Phillip Island (Norfolk Island)

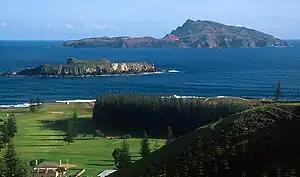
View from Norfolk Island showing Phillip Island in the distance. In the foreground is the smaller Nepean Island

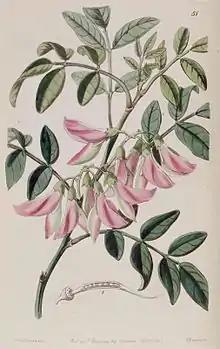
"Streblorrhiza speciosa" is an extinct plant which was endemic to Phillip Island

The vegetation of Phillip Island was devastated due to the introduction, during Norfolk's penal colony era, of pest animals such as pigs, goats and rabbits. This caused massive erosion, giving the island a reddish-brown colour as viewed from Norfolk, due to the absence of topsoil. However, the pigs and goats were removed by the early 20th century, and rabbits were exterminated by 1988.